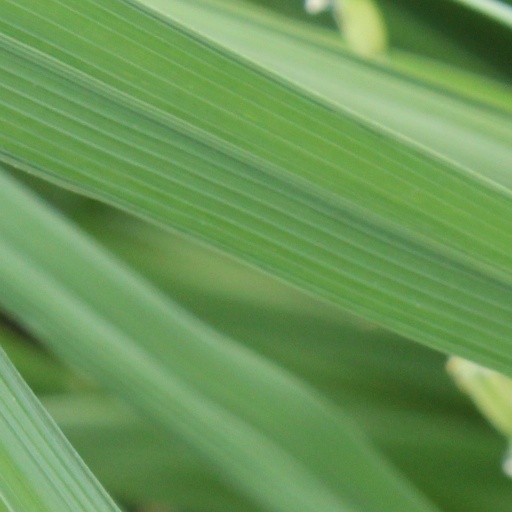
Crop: rice